Monument to the children in Yad Vashem

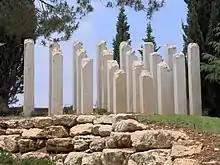
The demolished stelae, a monument to the children killed by the Nazis

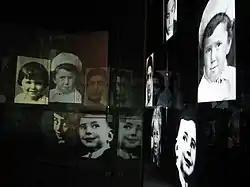
Pictures of the murdered children in Yad Vashem

The Monument to the children in Yad Vashem is located at Yad Vashem, Israel. It was erected in 1987 in remembrance of children killed during the reign of the Nazi Party in the German Reich.